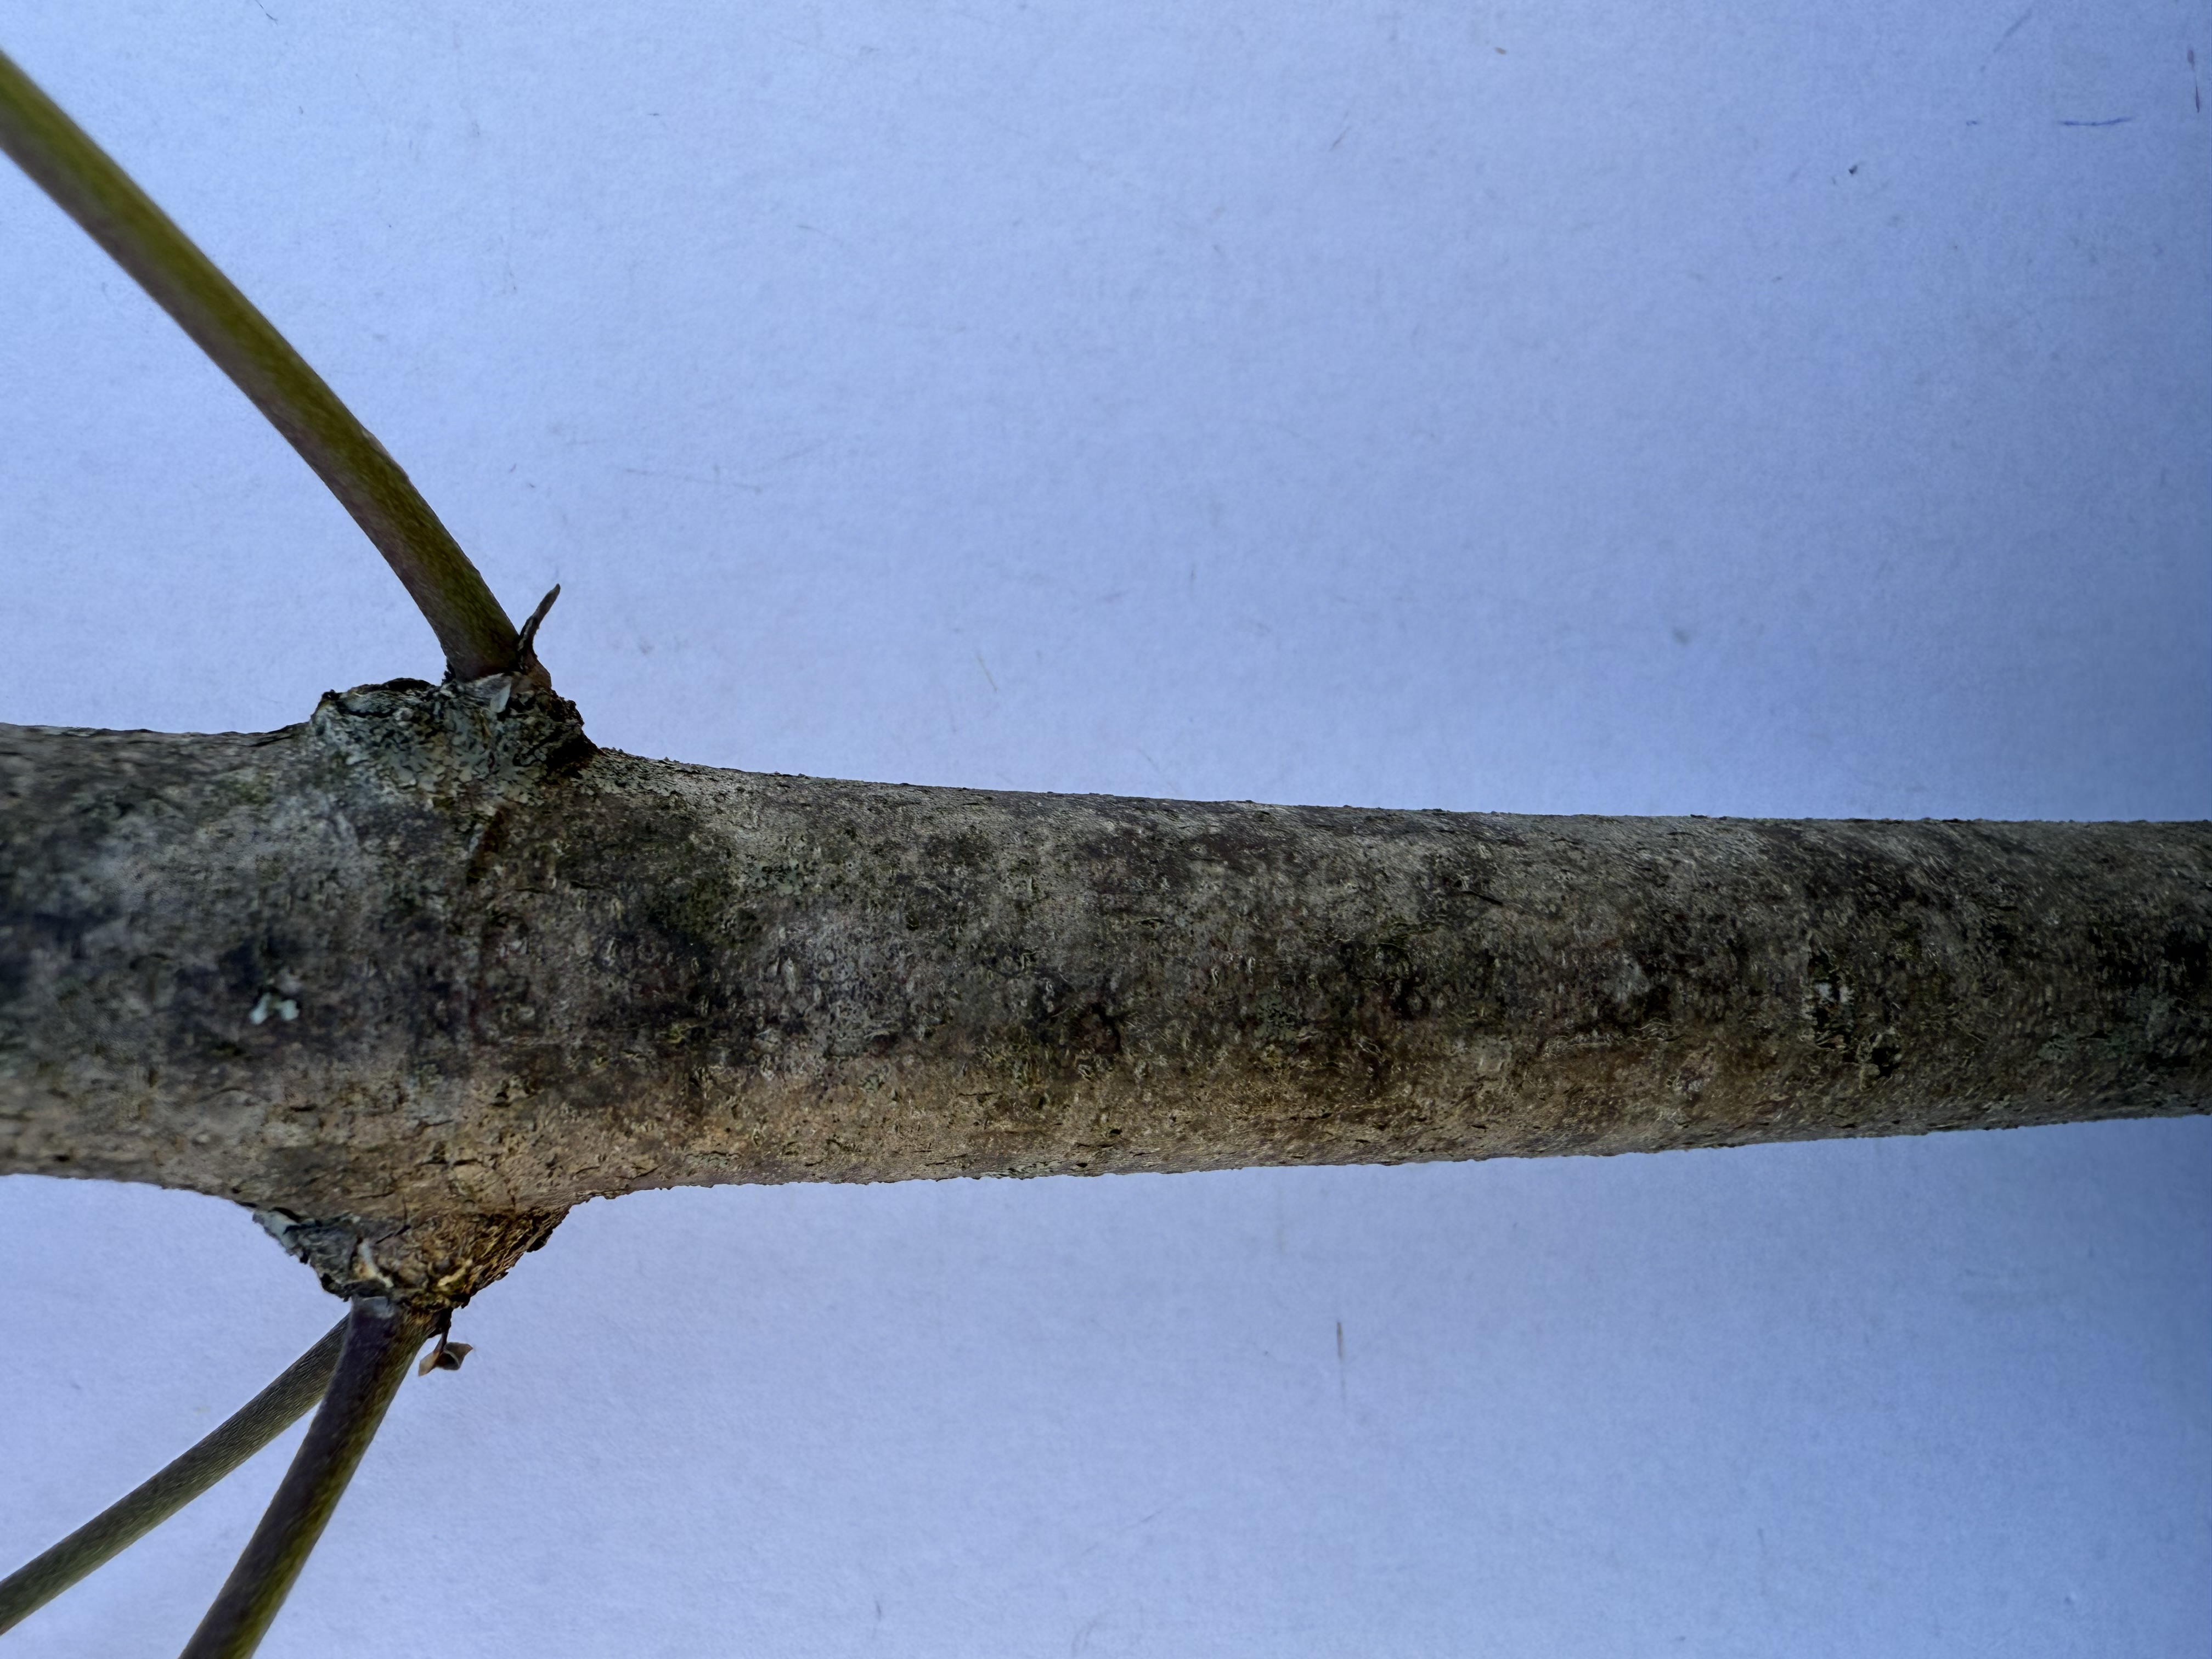
Variety: Cornelian Cherry